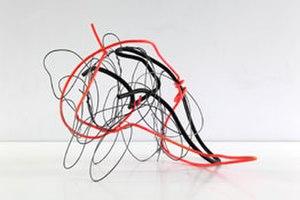
Alain Kirili est un artiste, connu pour ses sculptures post-minimalistes et abstraites en fer forgé et pour ses sculptures publiques monumentales. Il a exposé ses œuvres régulièrement en Europe et aux États-Unis dans des musées, galeries et espaces publics. Différents historiens d’art français et américains tels que Thierry Dufrêne, Robert C. Morgan, Robert Rosenblum et Kirk Varnedoe ont publié des textes critiques à propos de ses sculptures. Alain Kirili vit et travaille entre Paris et New York.